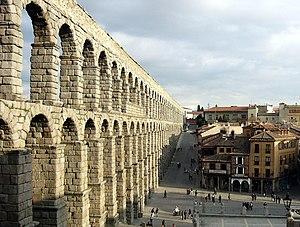
Cet article recense les sites concernés par l'observatoire mondial des monuments en 2006.
Ce qui suit est la liste des Historic Civil Engineering Landmarks, c'est-à-dire la liste des monuments historiques de génie civil, établie aux États-Unis par l' American Society of Civil Engineers depuis qu'elle a commencé le programme en 1964. Cette désignation est accordée à des projets, des structures et des sites situés aux États-Unis et dans le reste du monde. À compter de 2013, il y a plus de 260 éléments dans cette liste.
Ségovie est une commune de la communauté autonome de Castille-et-León en Espagne. C'est la capitale de la province de Ségovie. Elle se trouve à une heure de route de Madrid, au confluent des rivières Eresma et Clamores, au pied de la sierra de Guadarrama.